The Beiderbecke Trilogy

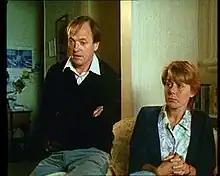
Trevor Chaplin and Jill Swinburne, played by James Bolam and Barbara Flynn

The Beiderbecke Trilogy is a trilogy of television serials written by Alan Plater and made by Yorkshire Television for the ITV network in the United Kingdom between 1984 and 1988. Each serial centres on schoolteachers Trevor Chaplin (James Bolam) and Jill Swinburne (Barbara Flynn), who work at a rundown comprehensive school in Leeds. Woodwork teacher Trevor enjoys football and jazz music whilst English teacher Jill is a political activist concerned with saving the environment.